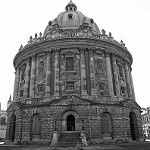
Label: B & W